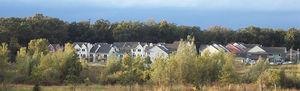
Le cohabitat ou habitat groupé est une forme de communauté intentionnelle qui réunit quelques familles, ménages, habitants ou groupes d'habitants ayant décidé de mettre en commun leurs ressources pour concevoir, réaliser et financer ensemble leur logement, au sein d’un bâtiment ou d'un ensemble de bâtiments géré collectivement par une société dont ils sont fondateurs ou sociétaires. Ils décident alors aussi de vivre selon des principes communs dont ils ont ensemble décidé des modalités, souvent autour de valeurs éthiques, sociales et environnementales communes.